Bathydorididae

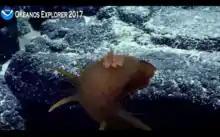
A species of "Bathydoris" nudibranch

Bathydorididae is a taxonomic family of dorid nudibranch, shell-less marine gastropod mollusks.